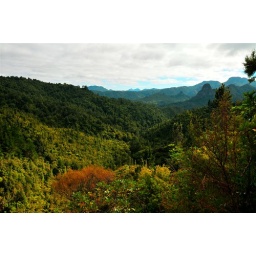
Tis a view of the bush that I walk in, the truck is parked by that big rock in the background.